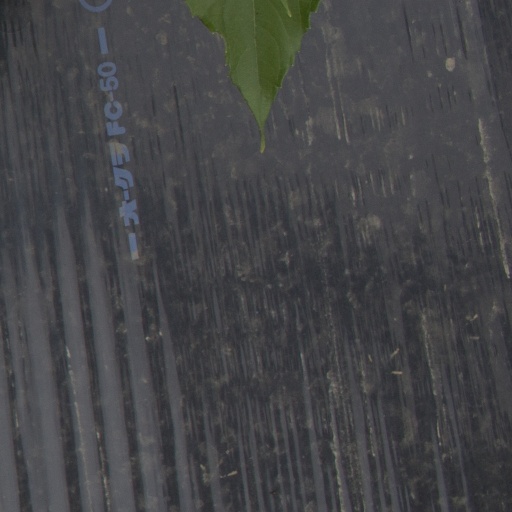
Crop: Jerusalem artichoke